Roller Soaker

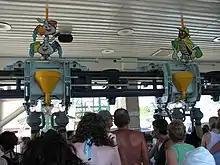
The Roller Soaker's station is seen with overhanging Hershey character's refilling the ride vehicle's water. Guests waiting in the queue line observe the roller coaster.

Upon opening at the park, the Roller Soaker received generally positive reviews from guests and critics. Lyford M. Moore, writer for the "Courier-Post", recorded visitors' reactions to the Roller Soaker, with some visitors enjoying the roller coaster's water features, and some noting how much they got soaked. Moore also compared the timing of pulling the ride's water lever to a "fighter pilot lining up a target", as landing water on guests was challenging. Jeff Cronin, a reporter for "The Sentinel", detailed the frequent water features along the course of the roller coaster that gave "a good dose of water every few seconds" which would soak riders. Cronin also observed the prominent views the ride gave of nearby attractions and the park. Jane Holahand, a writer for the "Lancaster New Era", described the roller coaster ride experience as a mild form of the nearby inverted roller coaster, Great Bear, highlighting the Roller Soaker's first drop and seemingly fast-paced turns. Holahand further described the water portion of the experience similar to a "car wash with the top down", with ponchos being of little help, expecting visitors to get drenched. Randy Kraft, a writer for "The Morning Call", remarked about the simple layout that will get riders wet. Kraft also pointed out the backwards ride experience being more of a thrill while getting less soaked and the forward experience for its first drop.